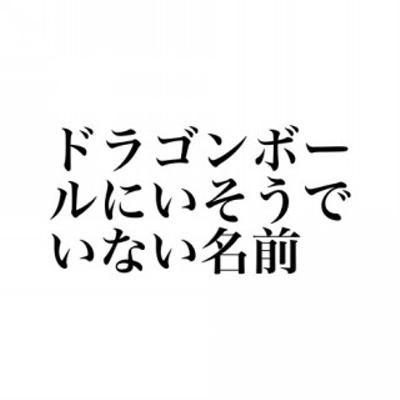
回答: スパッツ